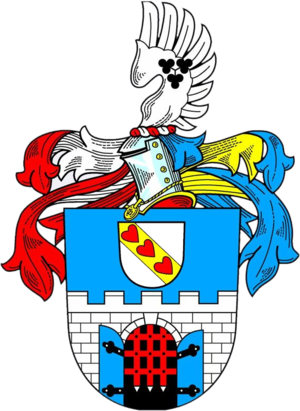
Jirkov est une ville du district de Chomutov, dans la région d'Ústí nad Labem, en Tchéquie. Sa population s'élevait à 19 466 habitants en 2018.